Latin American Music Awards of 2017

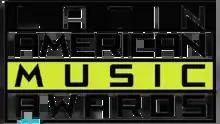
Latin American Music Awards logo

The 3rd Annual Latin American Music Awards were held at the Dolby Theatre in Los Angeles, California. It was broadcast live on Telemundo. Singers Becky G and Diego Boneta were announced as the hosts. Colombian singer-songwriter Shakira led the nominations with nine. American boy band CNCO and American singer-songwriter Prince Royce were the most awarded recipients with four each.